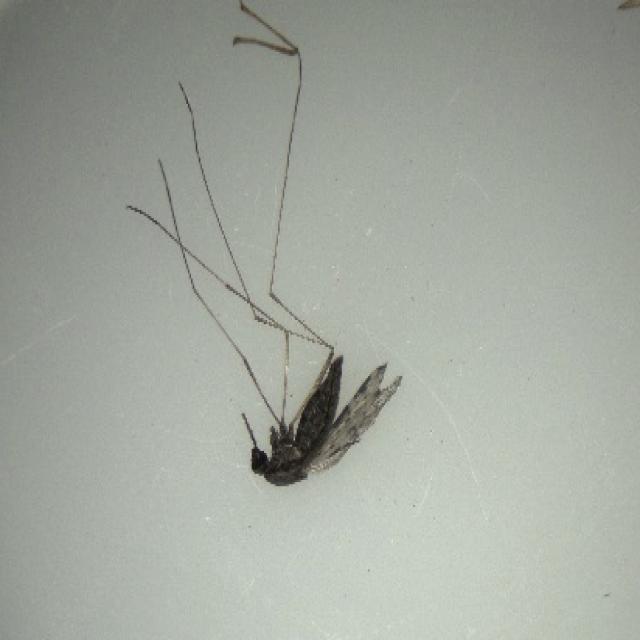
Species: anopheles_sinensis